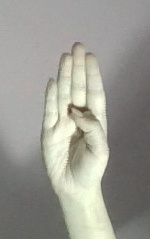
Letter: kaaf